Fred G. Nixon-Nirdlinger

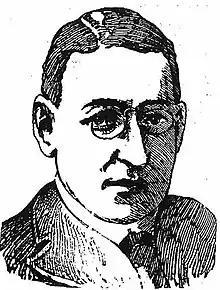
1903 portrait (Associated Press)

Fred G. Nixon-Nirdlinger (1877–1931) was an American theater operator who obtained control of all the main theaters in Philadelphia.